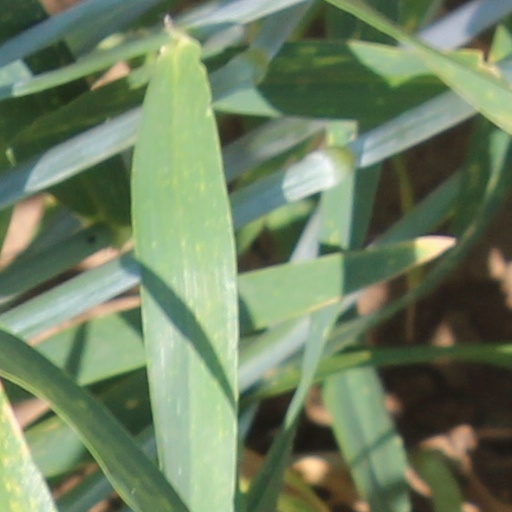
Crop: wheat